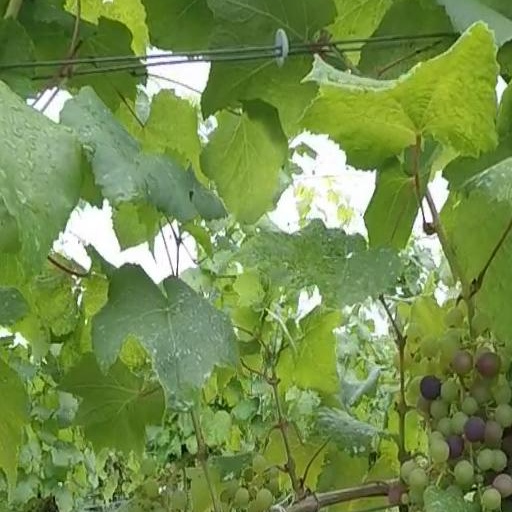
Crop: grape